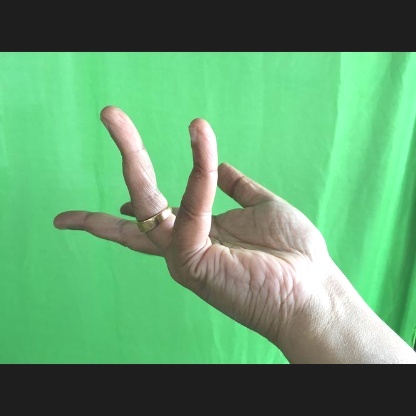
Mudra: Alapadmam